McCurtain County, Oklahoma

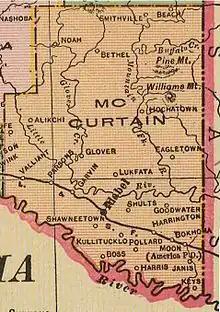
Map of McCurtain County, 1909

The area now included in McCurtain County was part of the Choctaw Nation before Oklahoma became a state. The territory of the present-day county fell within the Apukshunnubbee District, one of three administrative superregions comprising the Choctaw Nation, and was divided among six of its counties: Bok Tuklo, Cedar, Eagle, Nashoba, Red River, and Towson. In the 1820s, it was a major part of Miller County, Arkansas Territory.